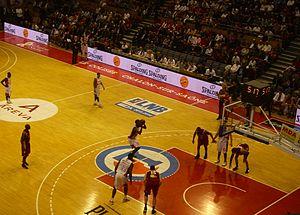
Match de play-off de Pro A en 2014 entre l'Elan Chalon et Strasbourg. Clint Capela au lancer-franc.
L'Élan sportif chalonnais est un club professionnel français de basket-ball appartenant à l'élite du championnat de France. Il est basé dans la ville de Chalon-sur-Saône en Saône-et-Loire. Le club évolue actuellement au Colisée, une salle d'une capacité de 4 000 places assises depuis 2001 puis 5 000 places assises en 2012 puis 4 948 places en 2015 et finalement 4 540 places en 2017. Auparavant, l'Élan chalonnais jouait à la Maison des sports depuis 1970.
Les playoffs du championnat de France de Pro A opposent à l'issue de la saison régulière les huit meilleures équipes du championnat. Ils se déroulent en trois tours. Le vainqueur est couronné champion de France et accède directement à l'Euroligue.
Clint Capela, né le 18 mai 1994 à Genève en Suisse, est un joueur suisse de basket-ball qui évolue au poste de pivot dans l'équipe des Hawks d'Atlanta depuis 2020. Il est drafté en 2014 par les Rockets de Houston.
La saison 2013-2014 de l'Élan sportif chalonnais est la dix-huitième de l'Élan chalon en Pro A.